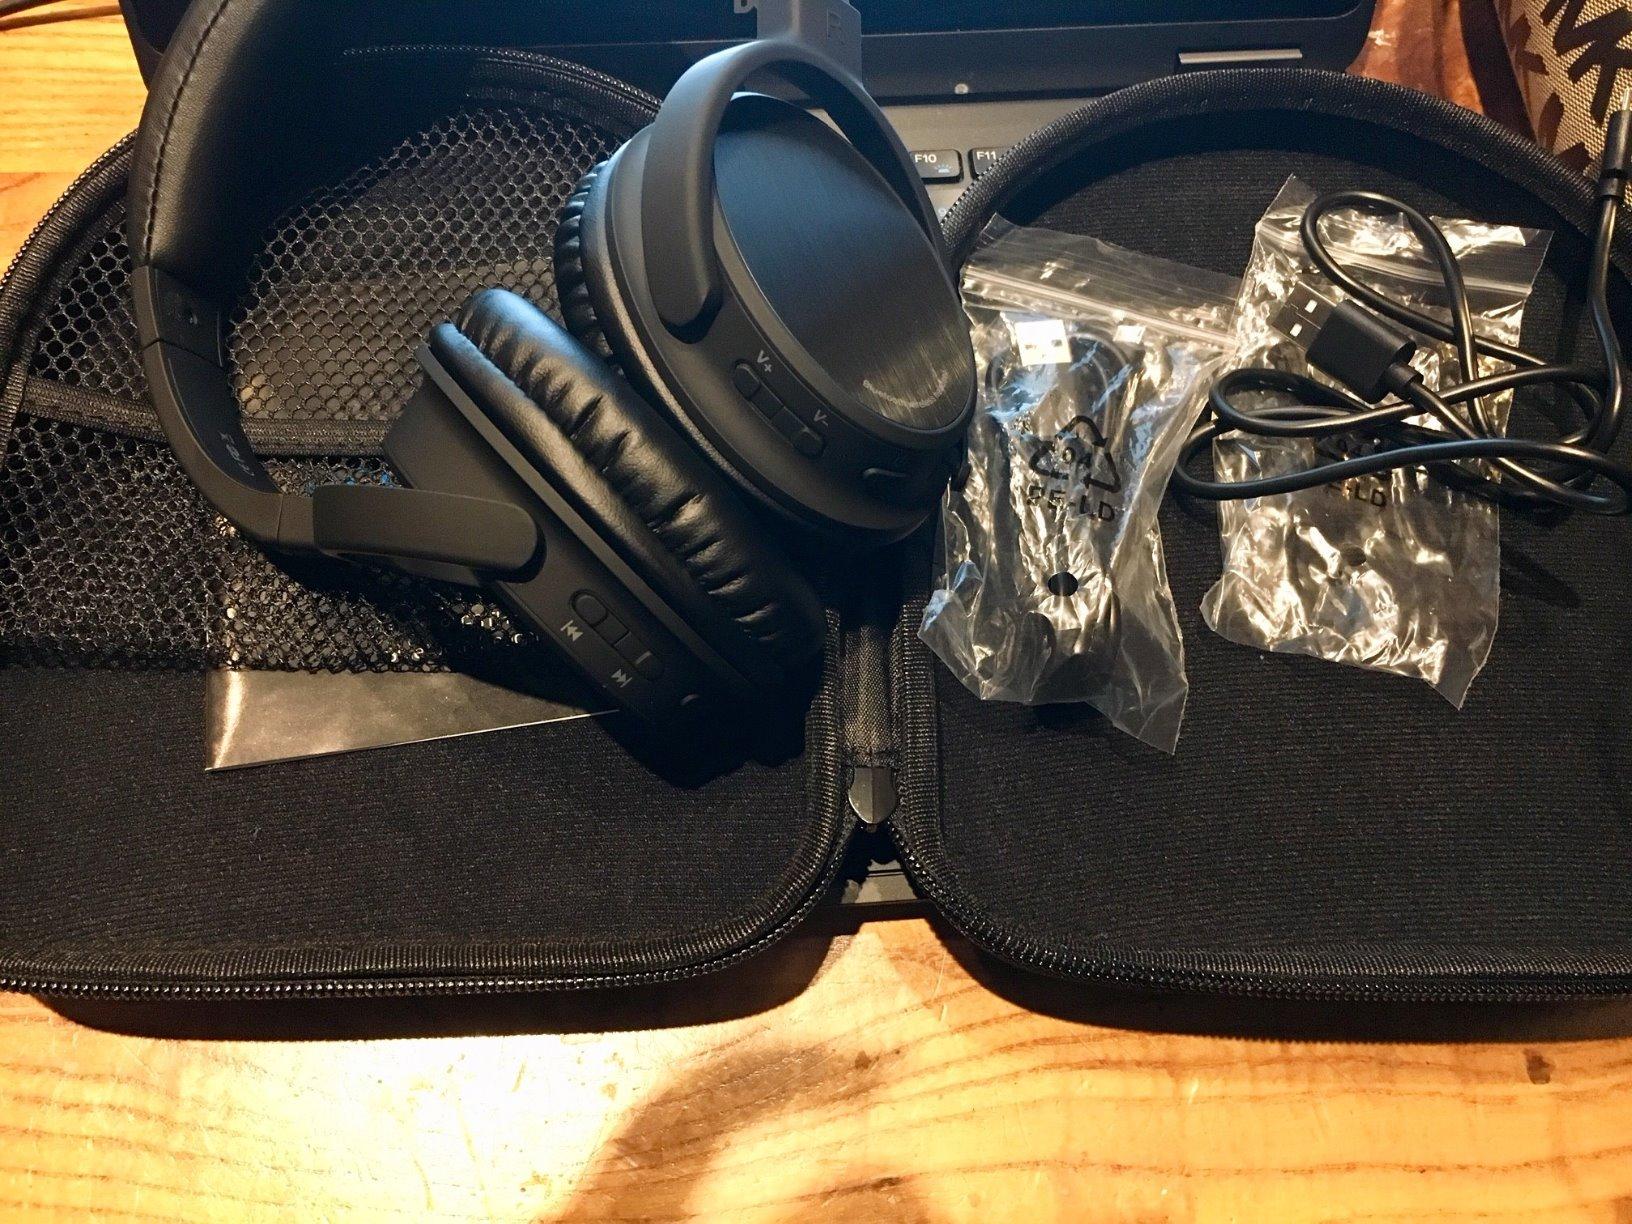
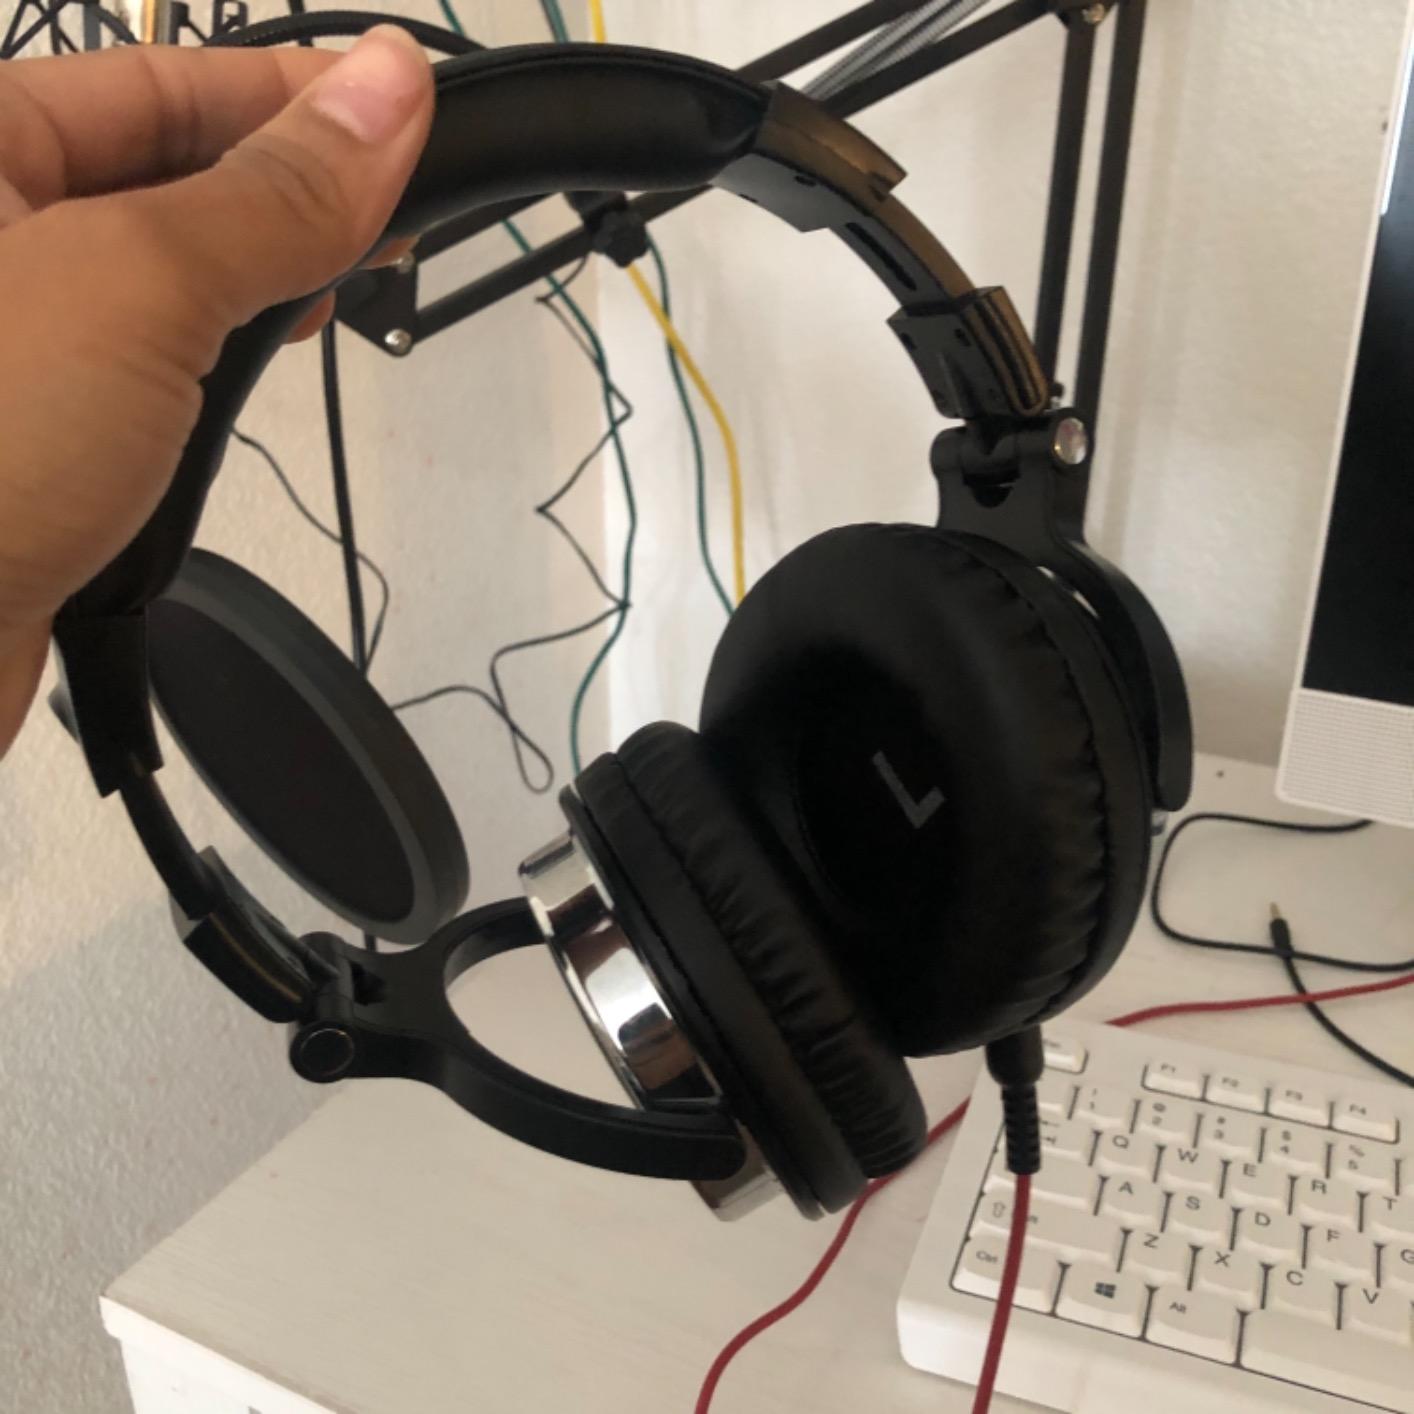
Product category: headphones
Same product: no